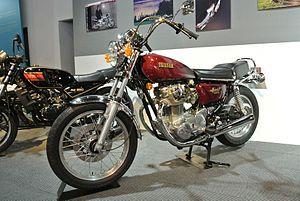
La Yamaha XS 650 est une moto de taille moyenne construite par Yamaha. Le modèle fut présenté en octobre 1969 et produit jusqu'en 1979. Le modèle « Spécial » fut présenté en 1978 et produit jusqu'en 1985. La XS 650 a d’abord reçu le moteur twin Hosk SACT de 500 cm³ en 1955. Après environ dix ans de production en 500 cm³, les ingénieurs Hosk conçurent un 650 cm³ twin. Plus tard, la société Hosk fut acquise par Showa Corporation, et en 1960, Yamaha avait racheté Showa, incluant Hosk, le concepteur initial du twin 650 cm³.